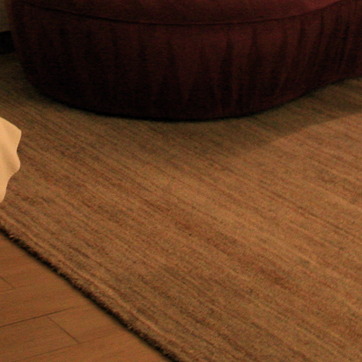
Material: carpet